Interstate 90

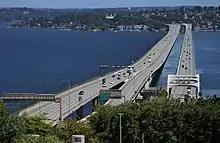
View of two bridges carrying a divided highway over a lake with light traffic

I-90 intersects I-93 on the south side of Downtown Boston and travels under the Fort Point Channel to serve the Seaport District. The turnpike then enters the Ted Williams Tunnel, which travels northeast under Boston Harbor to the passenger terminals at Logan International Airport. After it passes the northwest side of the airport, I-90 terminates at an interchange with Route 1A in East Boston. The section between I-93 and the airport was opened in the early 2000s as part of the Big Dig megaproject, which rebuilt several Boston freeways and extended I-90 by .